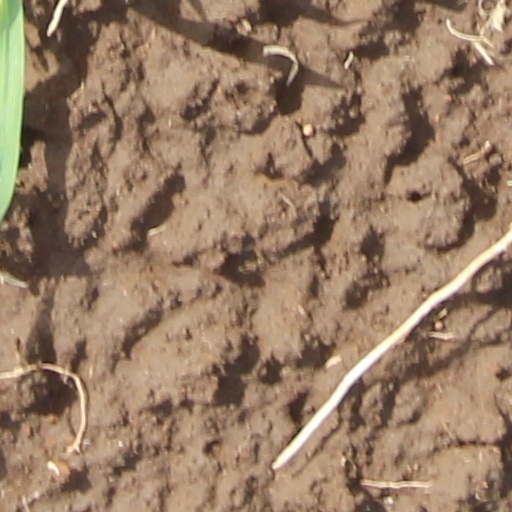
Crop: wheat